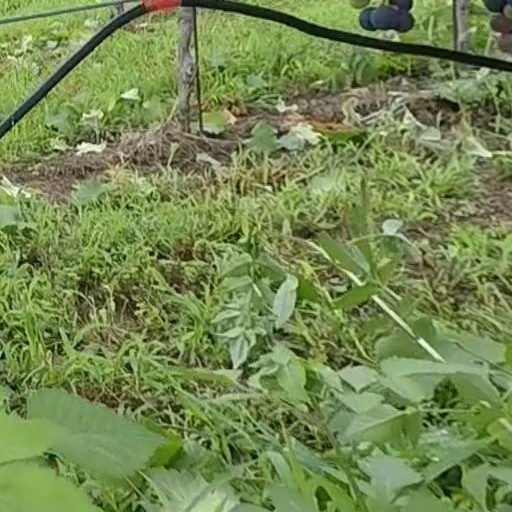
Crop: grape